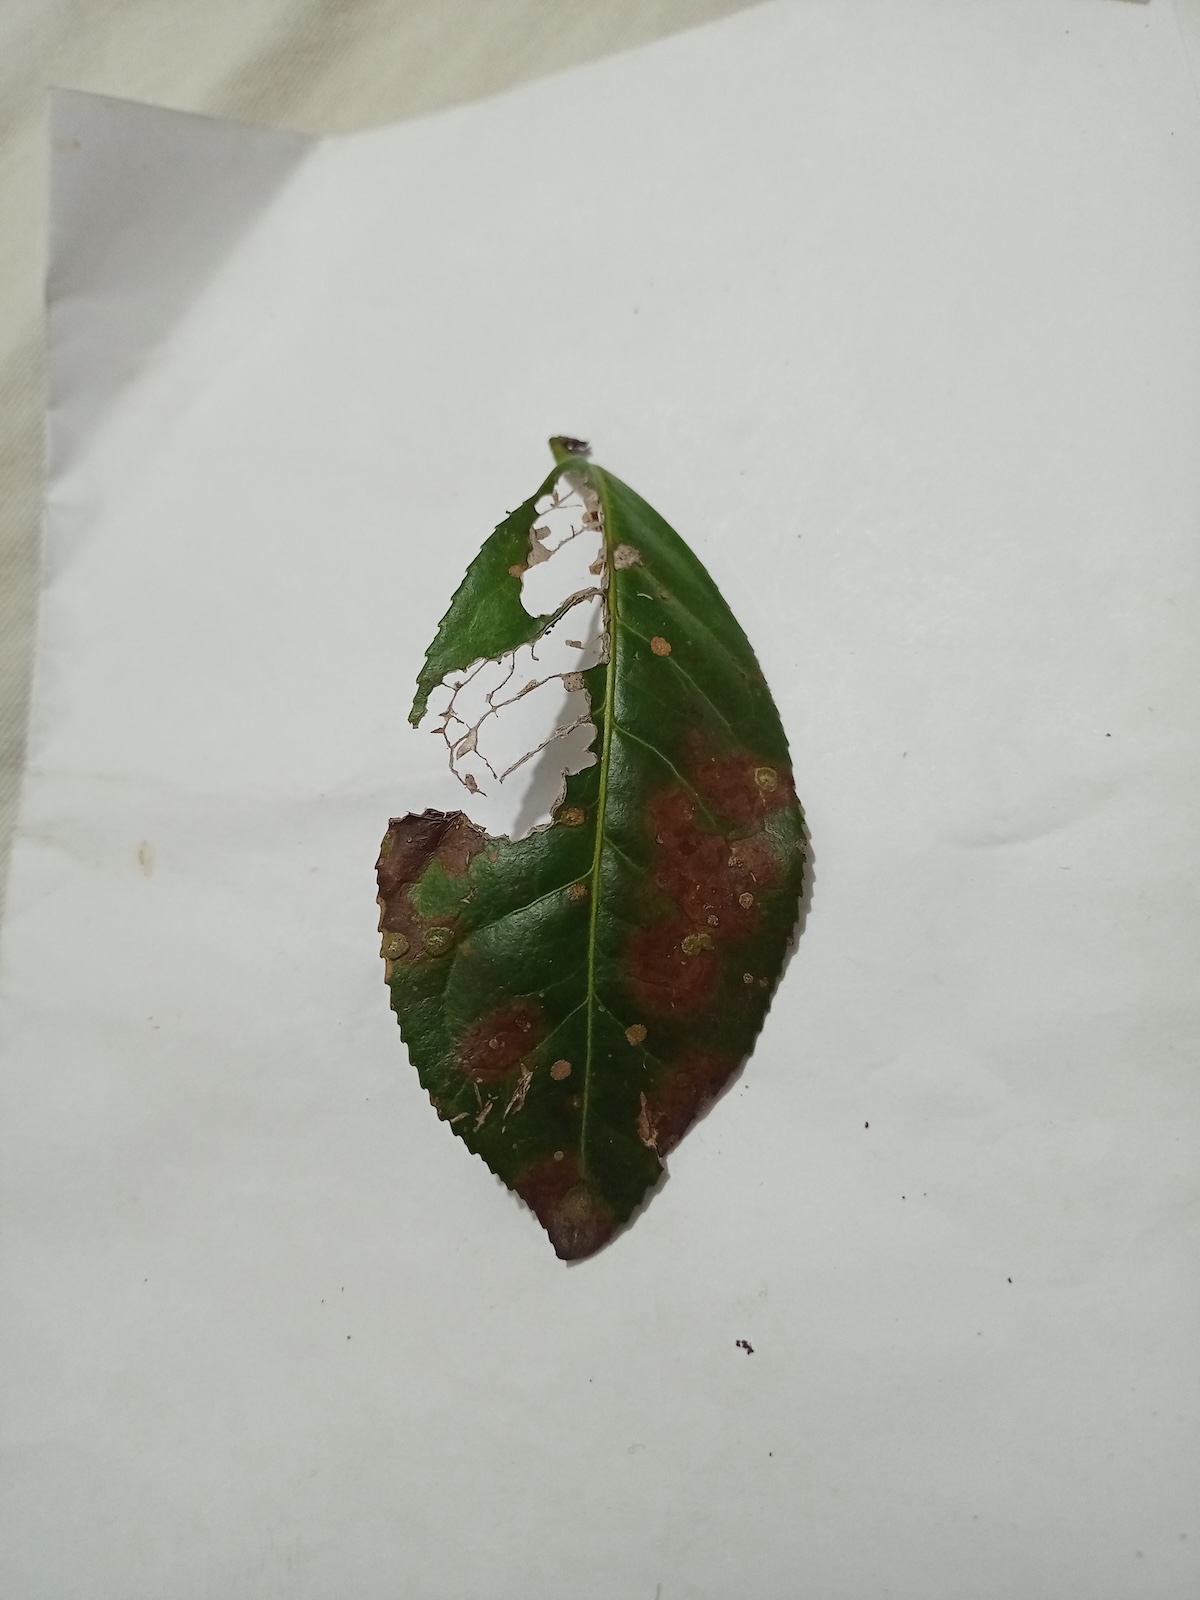
Label: Brown Blight